CCGS Hudson

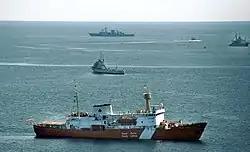
"Hudson" searching for debris from Swissair Flight 111 in foreground

In the 1980s and 1990s, "Hudson" took part in large surveys that were part of international programs such as the Joint Global Ocean Fluxes Study and World Ocean Circulation Experiment. In 1980, "Hudson" circumnavigated North America. "Hudson" contributed significantly during recovery operations during the aftermath of the semi-submersible mobile offshore drilling unit that sank in Eastern Canadian waters on 15 February 1982. "Hudson" saved all 24 crew members of MV "Skipper 1" in the North Atlantic on 29 April 1987. On 28 April 1988, an explosion was spotted by the crew over the horizon. When "Hudson" arrived on scene, they found the tanker "Athenian Venture" on fire and in two pieces. "Hudson" recovered only one body from among the wreckage.